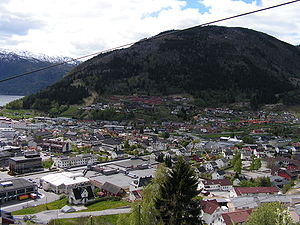
Sogndal
Sogndal Centrum
Sogndal er en kommune og en by i Vestland fylke i Norge. Kommunen ligger langt inde i Sognefjorden og grænser i nord til Jølster, i øst til Luster, i syd til Lærdal og Vik, og i vest til Førde. Den 1. januar 2020 blev kommunerne Balestrand, Leikanger og Sogndal lagt sammen under navnet Sogndal.